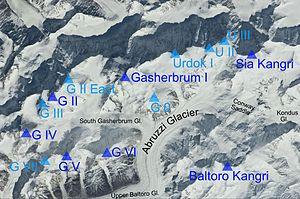
Le Gasherbrum désigne un groupe de sommets situés au Pakistan, au nord-est du glacier de Baltoro faisant partie du Baltoro Muztagh dans la chaîne du Karakoram. Le massif comprend trois des sommets de plus de huit mille mètres. Gasherbrum signifie le « mur ensoleillé » dans une acception qui semble erronée. En langue balti, rgasha signifie « beau » et brum, « montagne ». Par conséquent en français l'appellation correcte devrait être « belle montagne ».